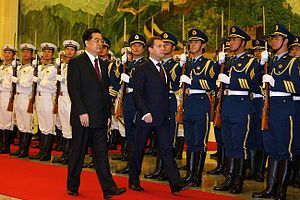
Hu Jintao / Liv og gerning / Præsidentskab
Soldater fra Folkets befrielseshær, Folkerepublikken Kinas og verdens største militærvæsen, iført paradeuniformer under velkomstceremonien, da Ruslands daværende præsident Dmitrij Medvedev besøgte Kinas Hu Jintao i september 2010.
Hú Jǐntāo var Kinas øverste leder fra 2002 til 2012. Han var generalsekretær for Kinas kommunistiske parti og dermed Folkerepublikken Kinas præsident.